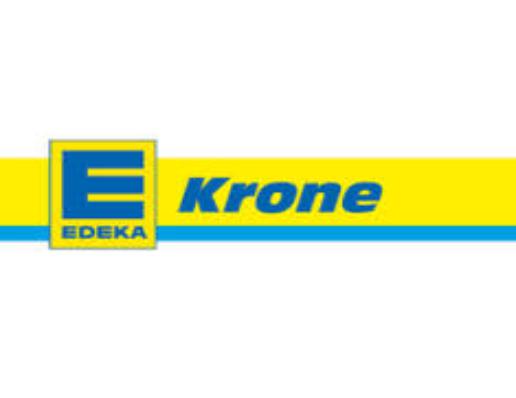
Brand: Edeka
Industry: Others